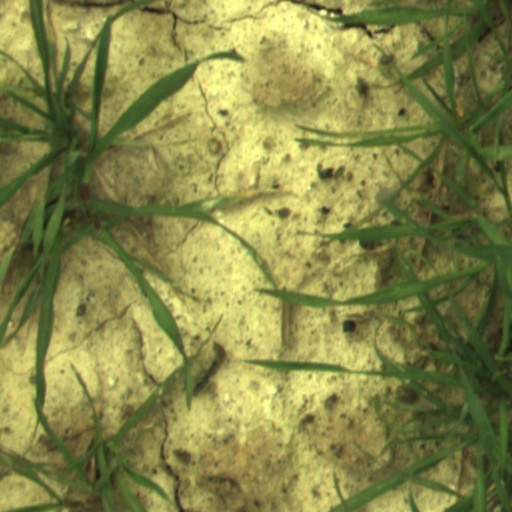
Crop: wheat